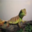
Label: lizard